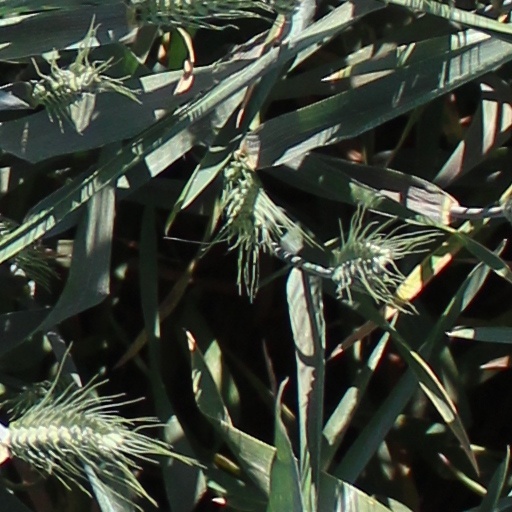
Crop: wheat